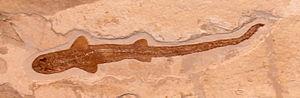
Palaeotriakis est un genre éteint de requins de l’ordre des Carcharhiniformes qui a vécu du Crétacé supérieur au début du Paléocène. Ses restes fossiles ont été mis au jour au Liban et en Suède.